0-8-0

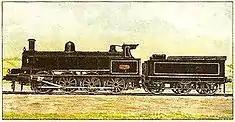
Webb Compound 0-8-0 of 1892

Francis Webb of the London and North Western Railway (LNWR) built 282 examples of a compound 0-8-0 locomotive between 1892 and 1904. A further 290 examples of a simple expansion version were built by his successor between 1910 and 1922.